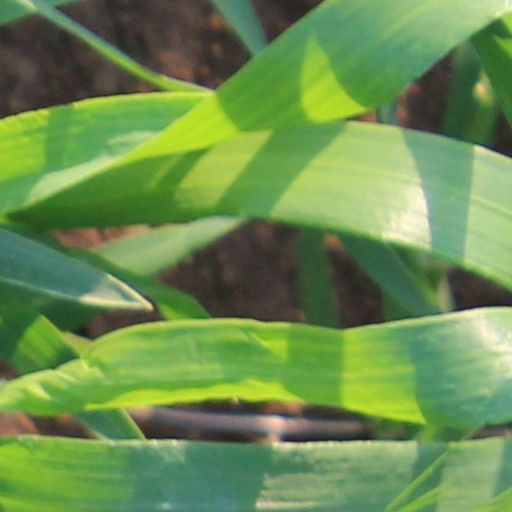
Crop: wheat